Radial plane

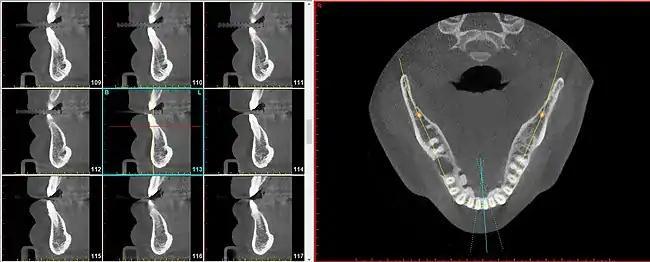
On the right, an axial slice through a human mandible as viewed on a CBCT. The three blue lines in the lower portion of the radiograph each portray radial slices. On the left, nine radial slices, three of which are represented by the blue lines on the right side.

A radial plane is an anatomical plane that is used to describe a virtual slice along a radius of a somewhat cylindrical shaped body part. The radial planes need not be perfectly drawn to overlap on an exact intersection point, particularly when the body part being sectioned is not a perfect cylinder, such as in the case of the maxilla and mandible.